Iraqi Americans

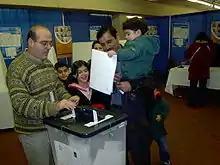
Overseas Iraqis in Maryland voting in the 2005 Iraqi parliamentary election

The Iran–Iraq War, the Gulf War, 13 years of sanctions, and the Iraq War resulted in many more Iraqis of Arab origin and ethnic minorities seeking refuge in the US.